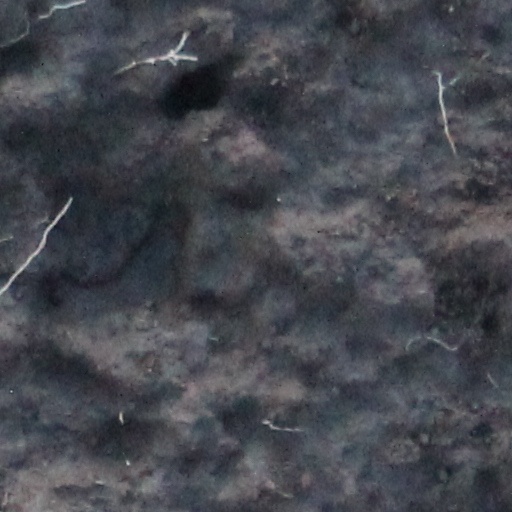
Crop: wheat